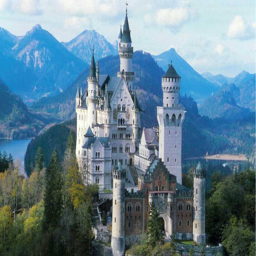
romanesque revival structure located in construction began was completed .